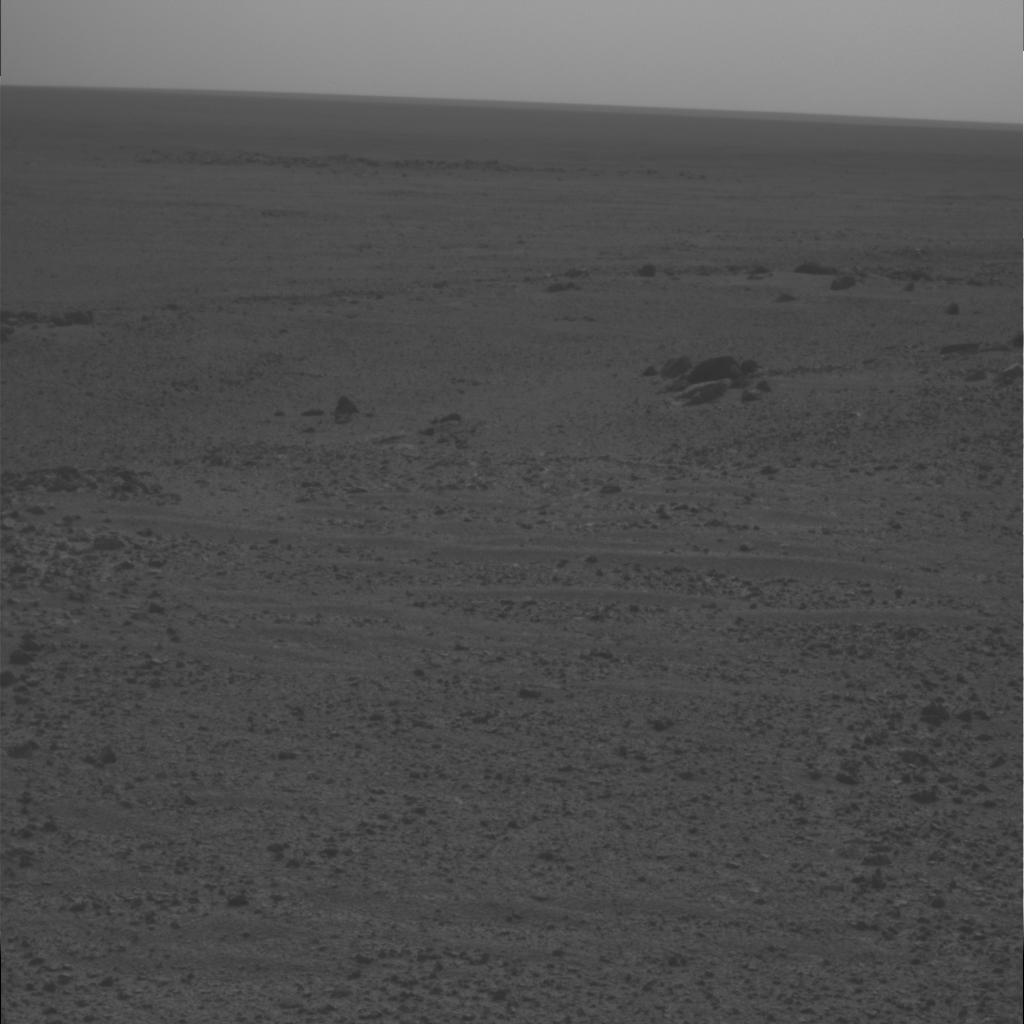
Surface features visible: Rock Outcrops, Clasts, Dunes/Ripples, Soil, Distant Vista, Sky